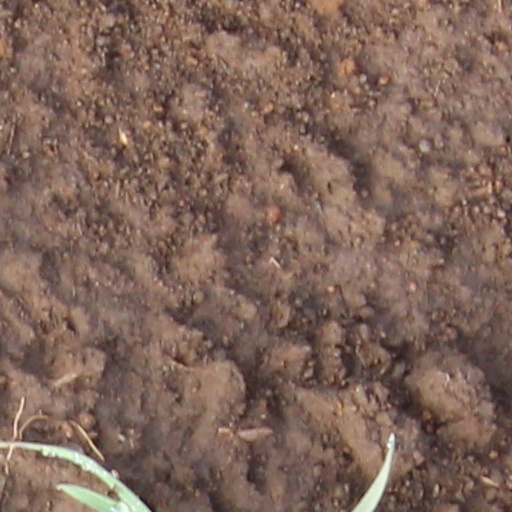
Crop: wheat